Edward Ofere

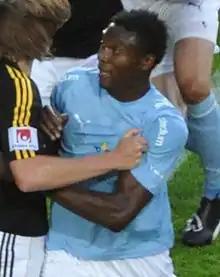
Ofere playing for Malmö FF in 2009.

Edward Ofere (born 28 March 1986) is a Nigerian footballer who plays as a striker for FC Trelleborg in Division 3 Södra Götaland. He made three appearances for the Nigeria U-23 in 2009.